Boban and Molly

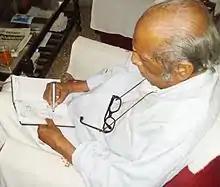
VT Thomas drawing Boban and Molly

The author often uses Ashan to introduce and explain contemporary events and political changes in the society.